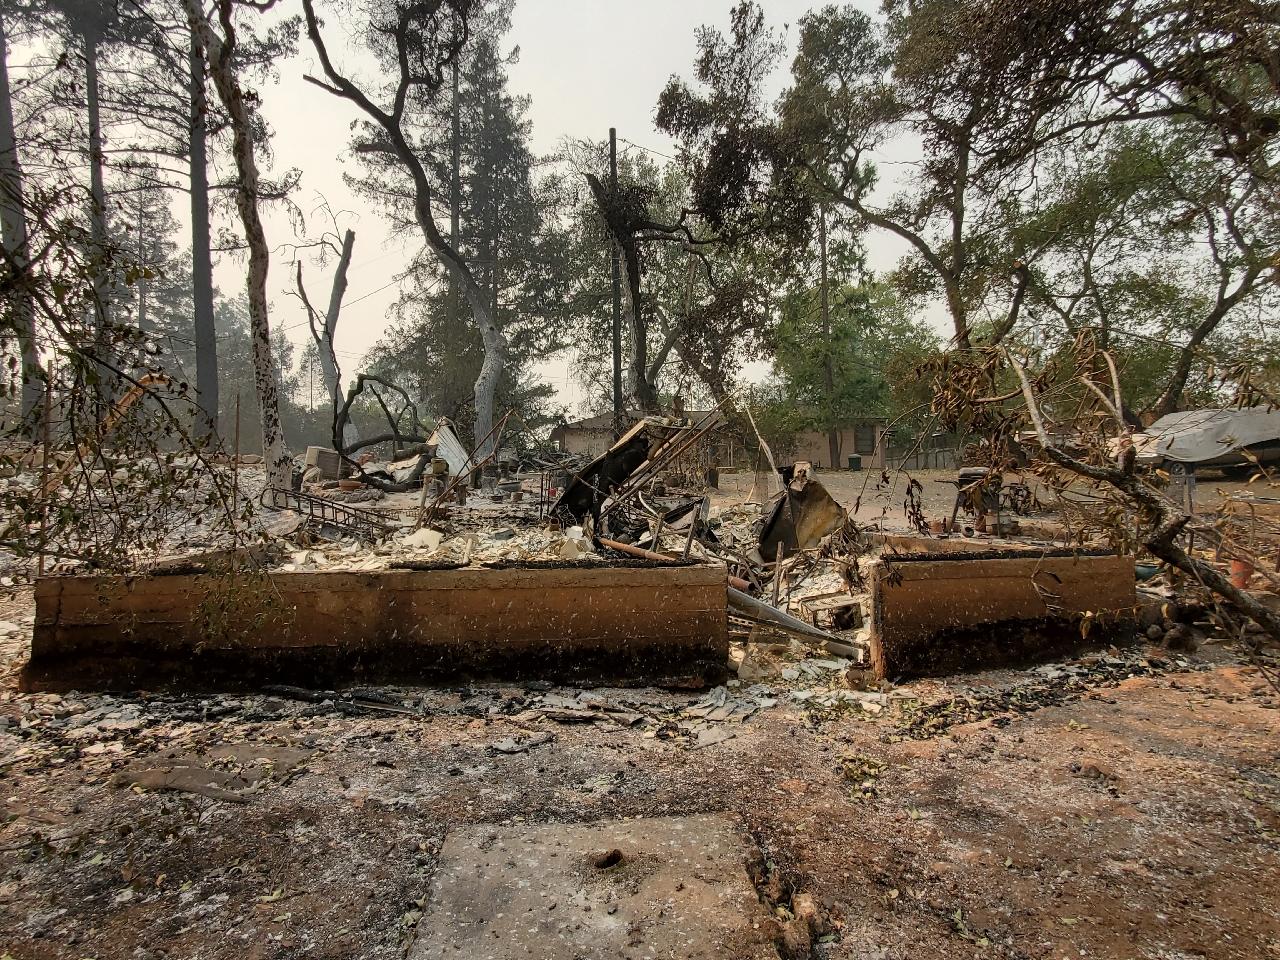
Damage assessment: destroyed